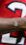
Number: 2